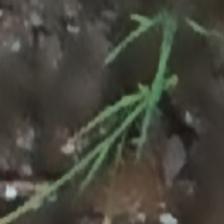
Label: clustered